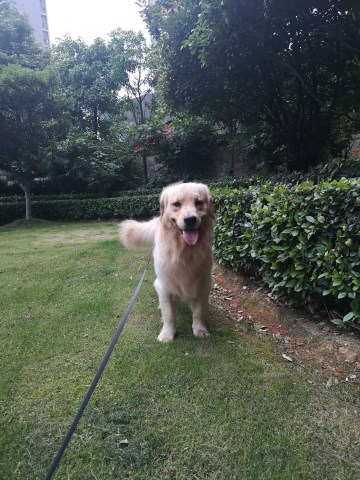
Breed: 5355-n000126-golden_retriever